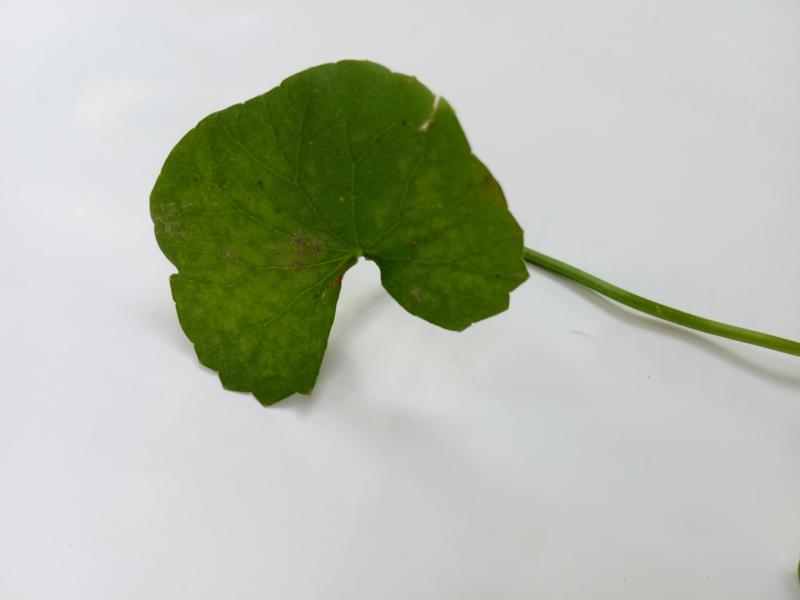
Weed species: Centella asiatica